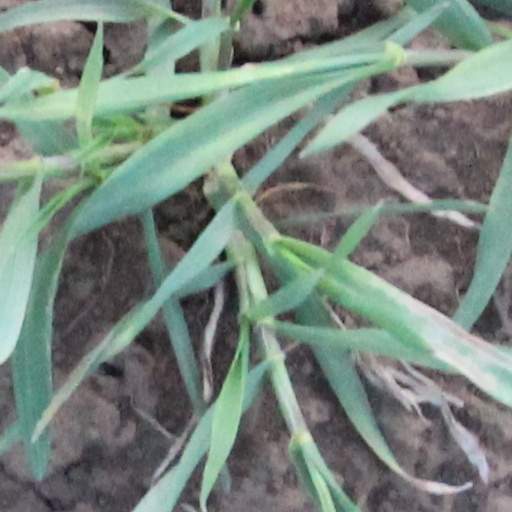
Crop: wheat